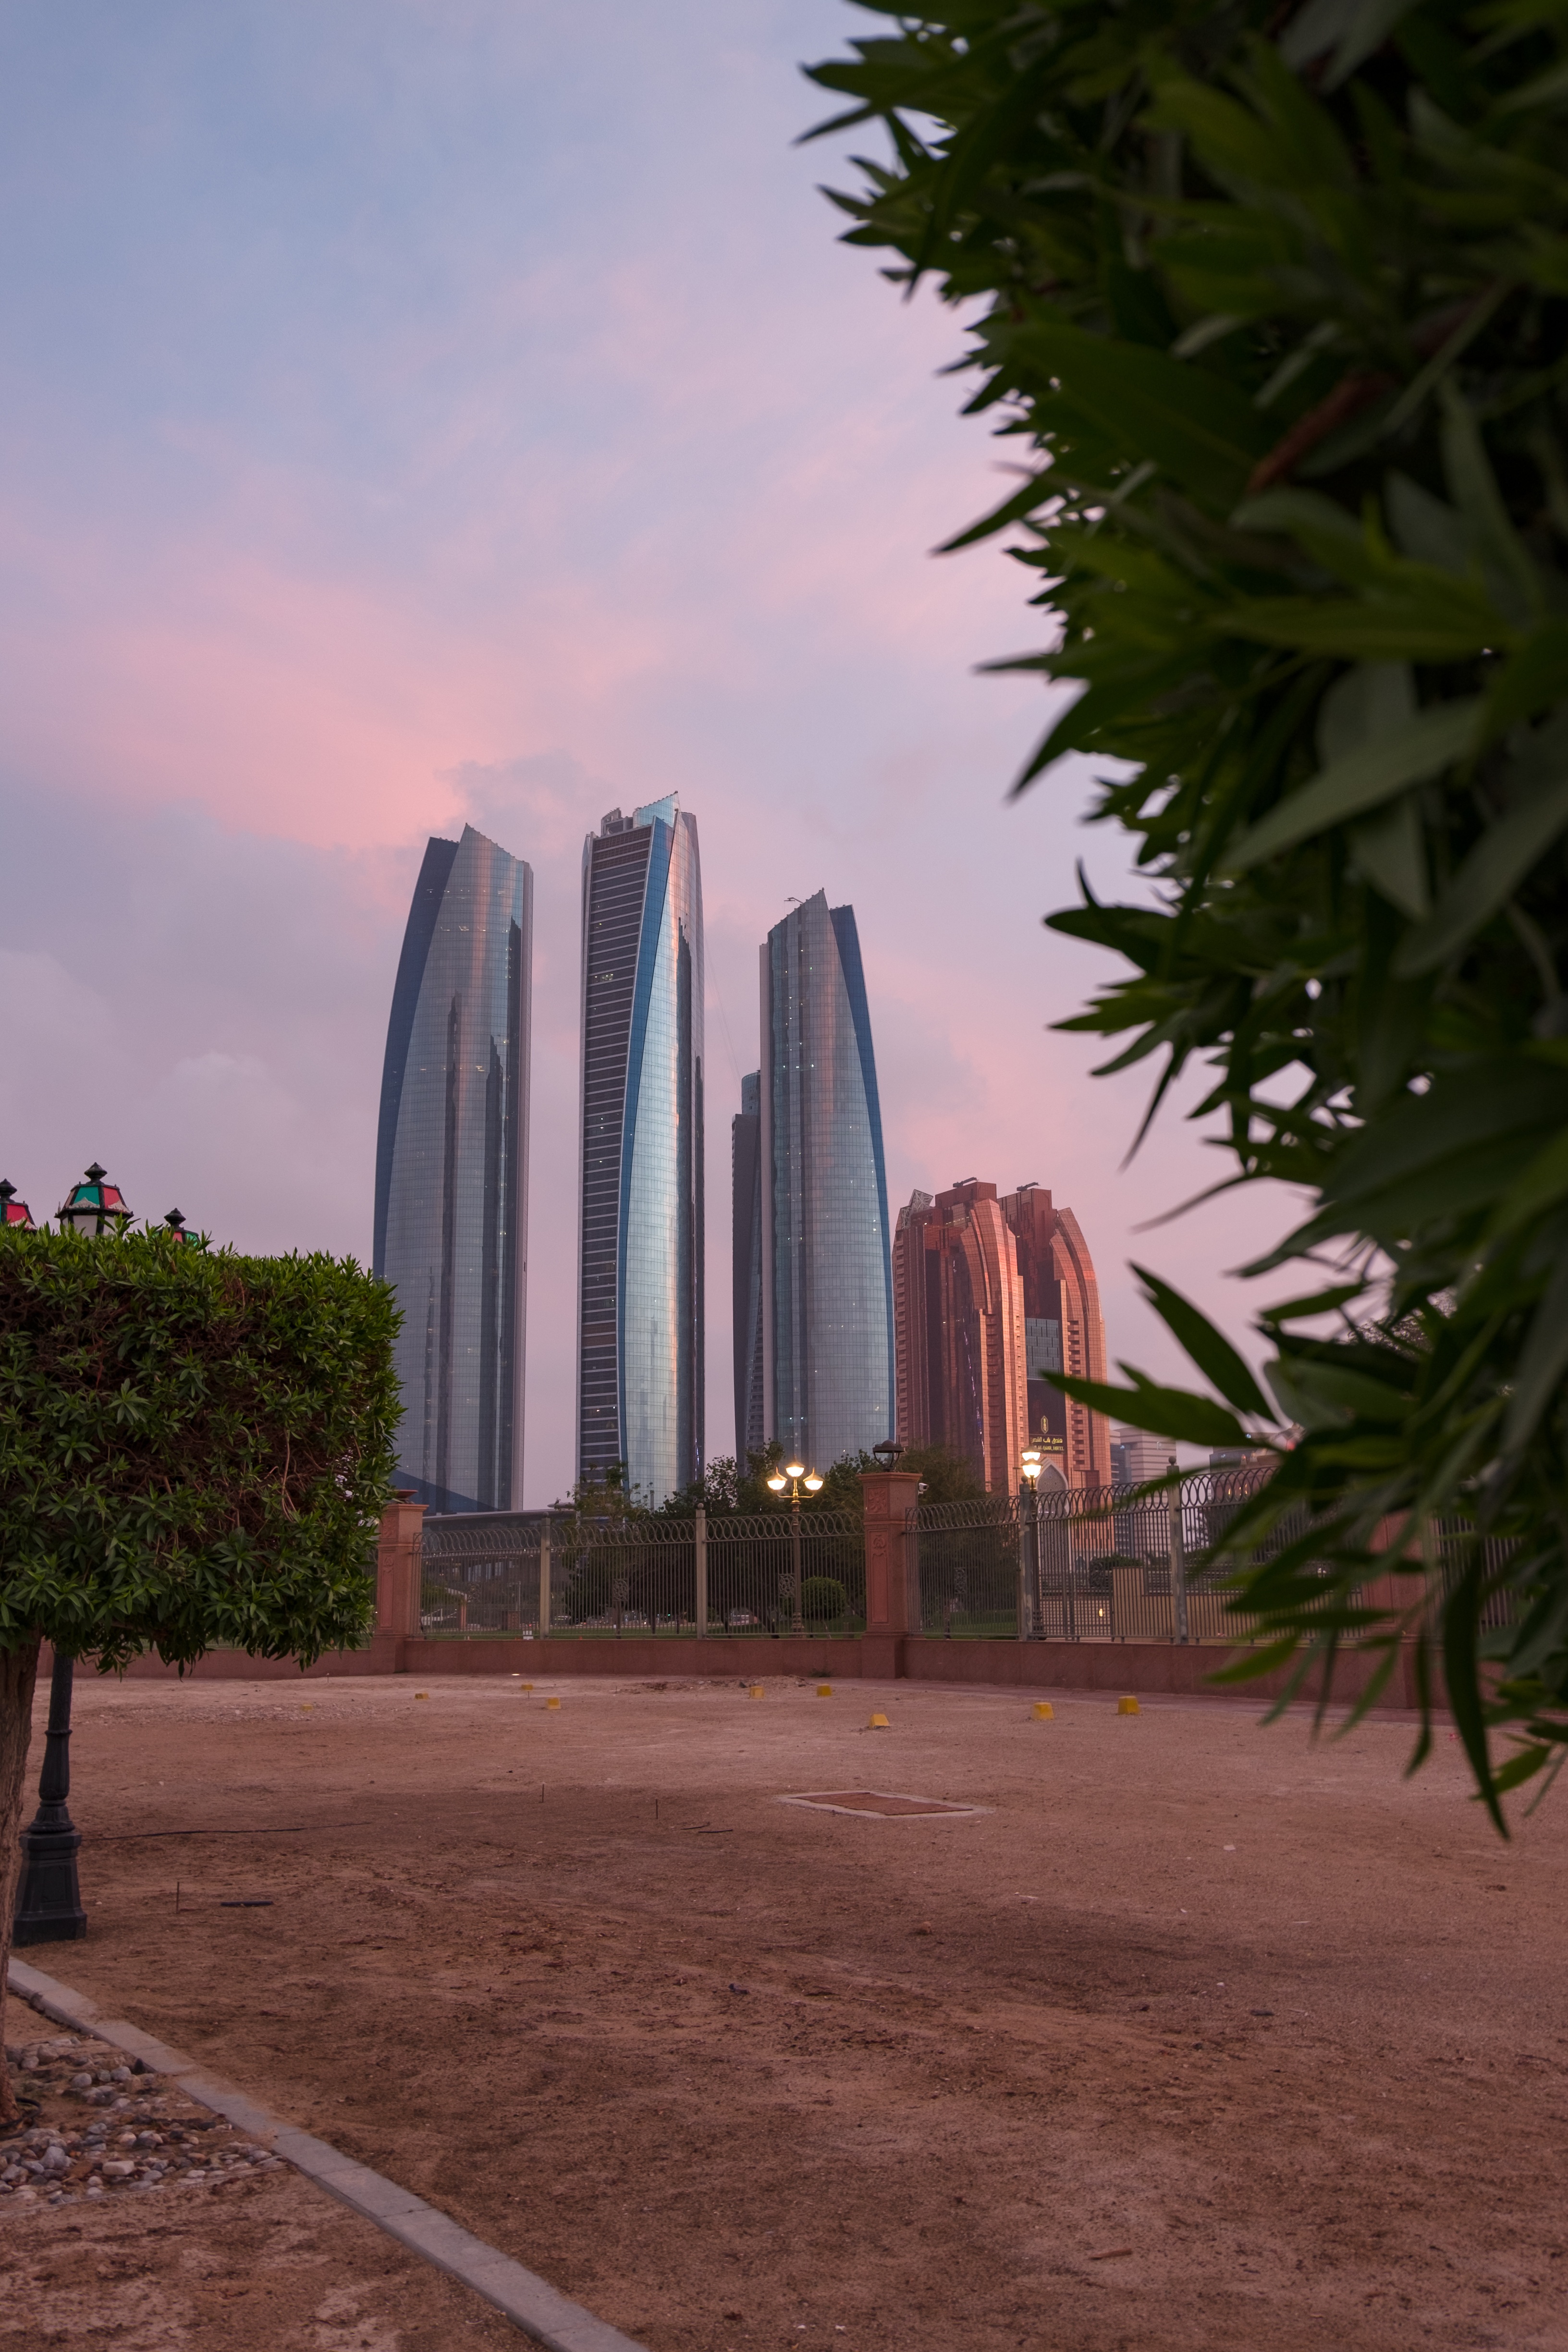
tree, architecture, skyline, sunlight, city, skyscraper, cityscape, downtown, arch, landmark, temple, water feature, arecales